Names of God in Christianity

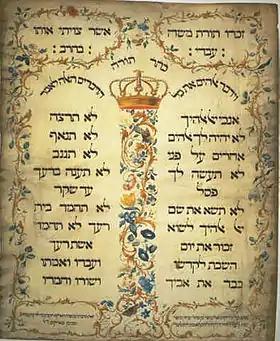
A parchment of the Ten Commandments, 1768, Jekuthiel Sofer.

While the Old Testament has a wide variety of names and epithets that refer to God in Hebrew, the Greek text of the New Testament uses far fewer variants.